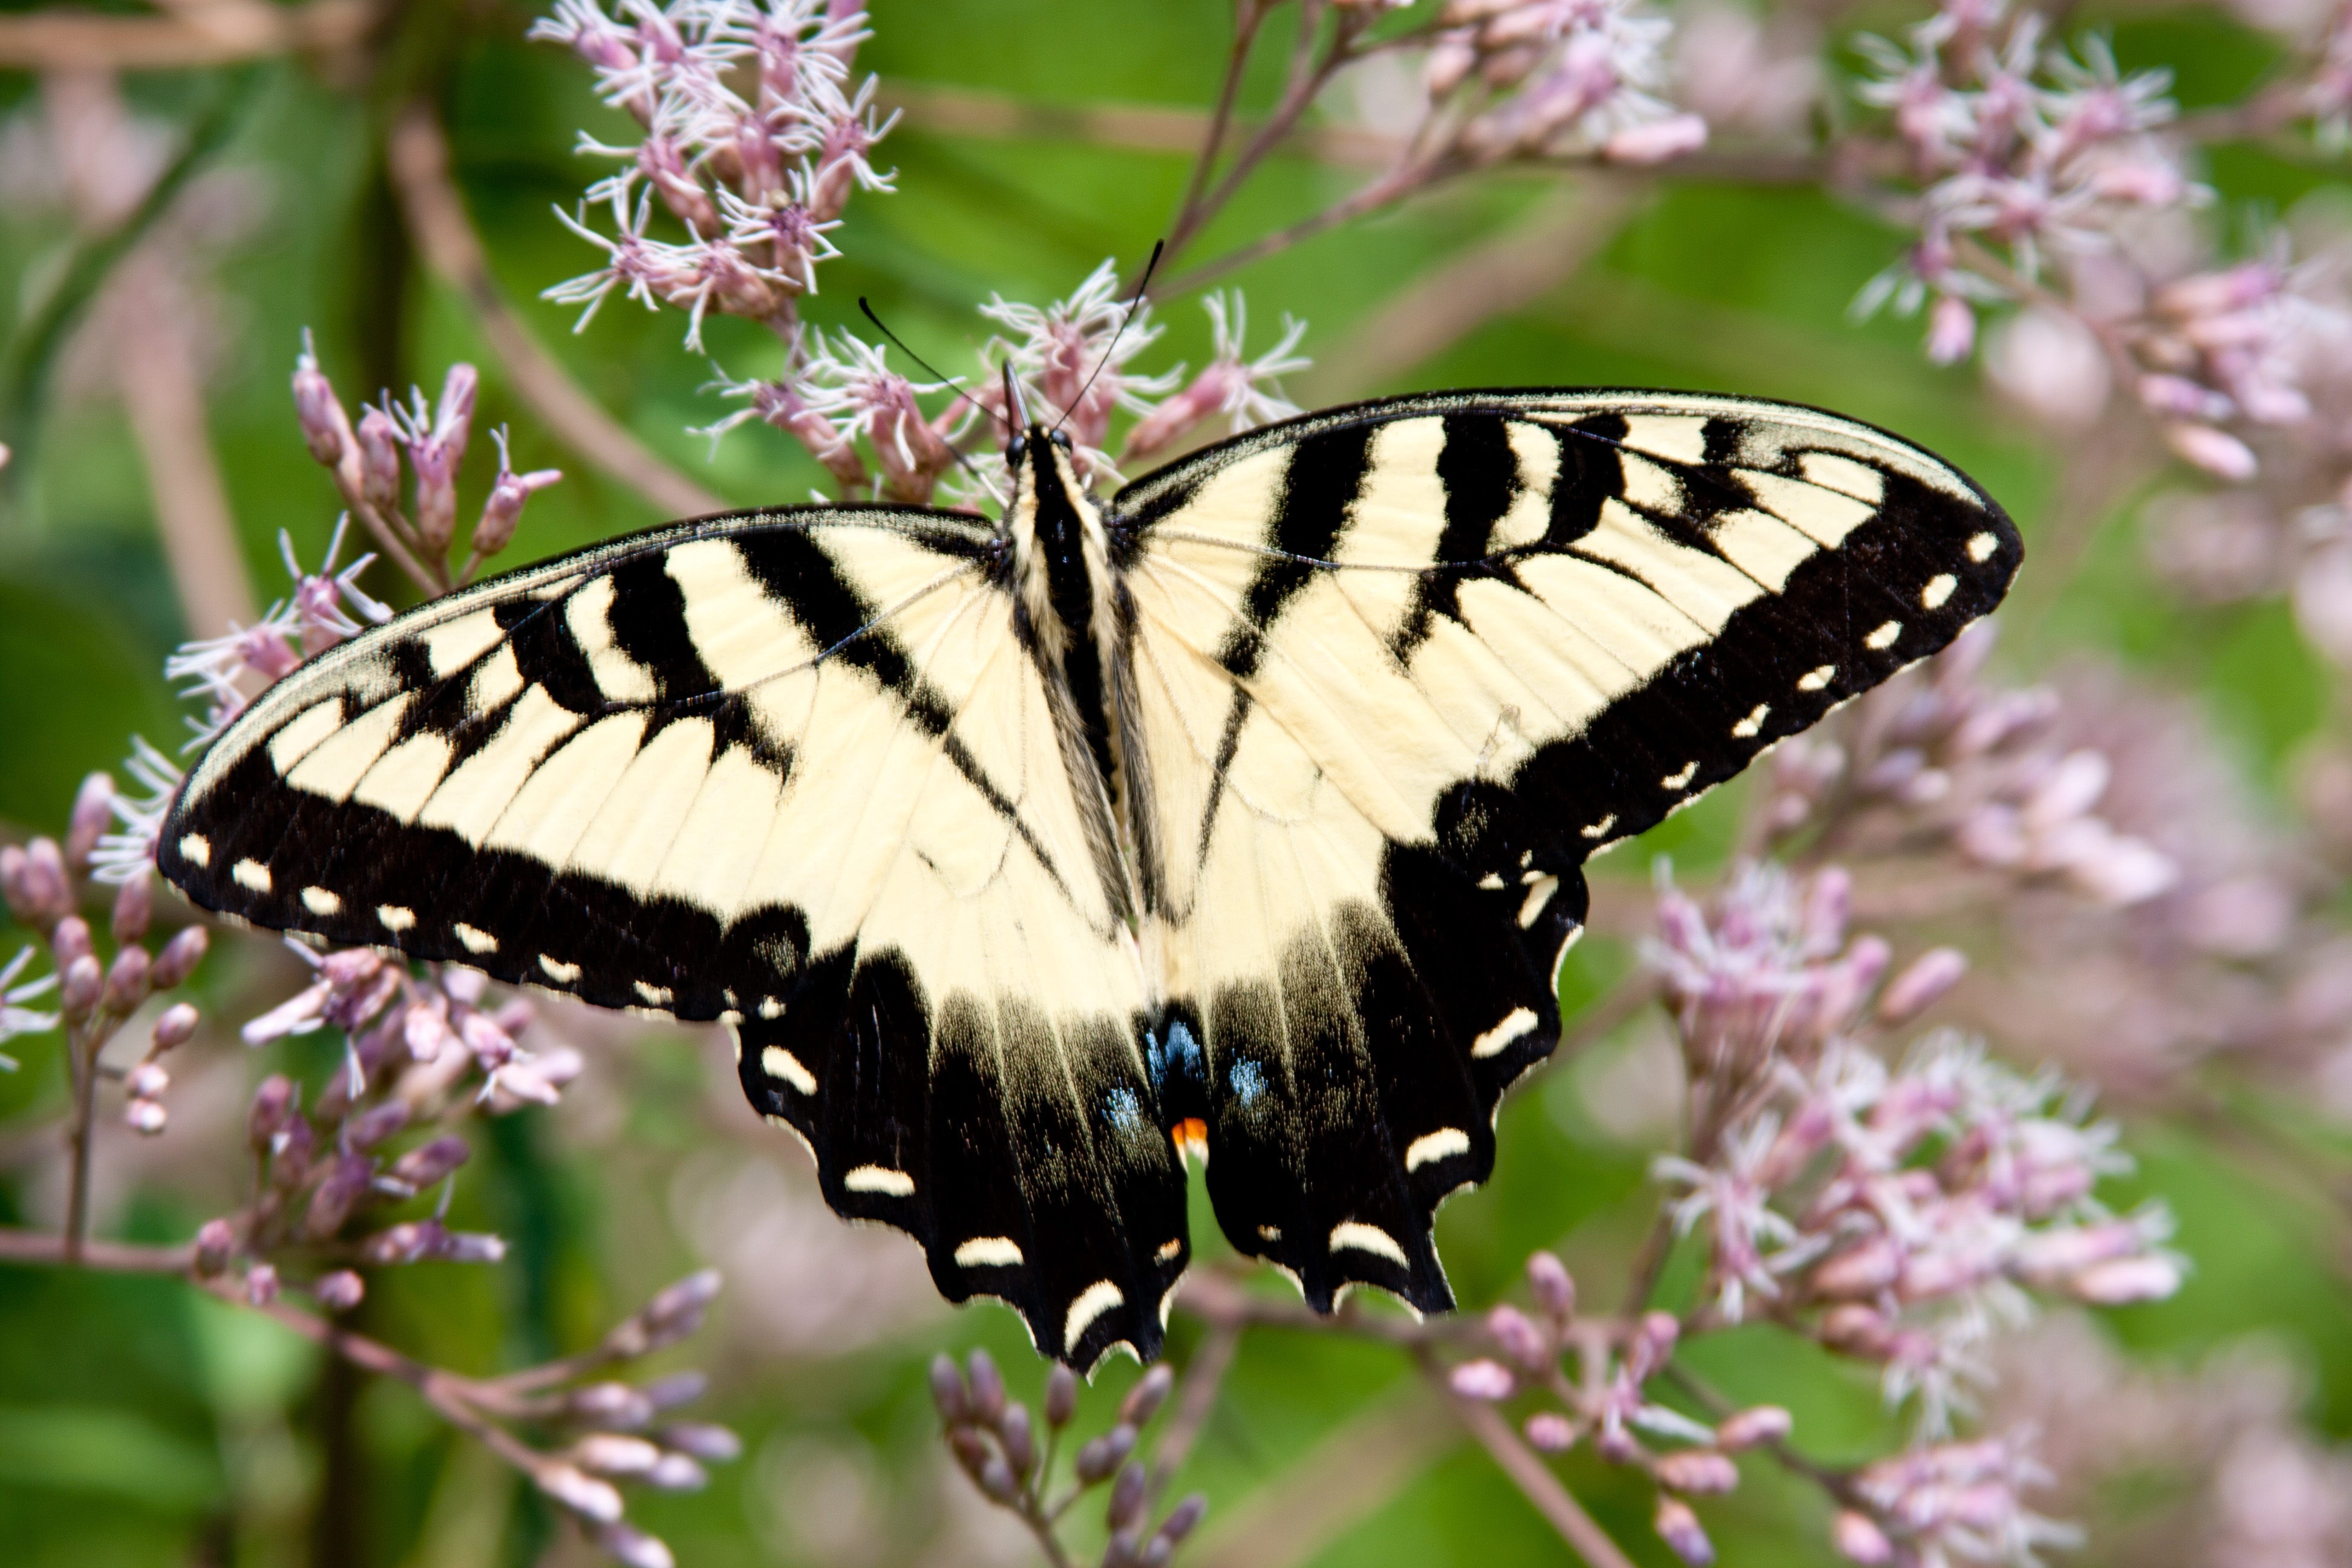
natural, moths and butterflies, butterfly, insect, Western Tiger Swallowtail, eastern tiger swallowtail, swallowtail butterfly, invertebrate, pollinator, giant swallowtail, Zebra Swallowtail, papilio, plant, brush footed butterfly, flower, papilio machaon, organism, arthropod, nectar, lycaenid, flowering plant, pieridae, perennial plant